Sniper

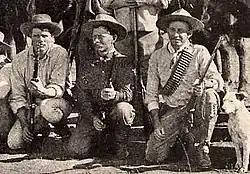
Frederick Russell Burnham in Africa

In November 2009, Craig Harrison, a Corporal of Horse (CoH) in the Blues and Royals RHG/D of the British Army struck two Taliban machine gunners consecutively south of Musa Qala in Helmand Province in Afghanistan at a range of or 1.54 miles using a L115A3 Long Range Rifle.